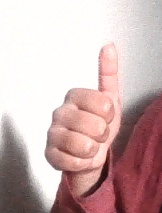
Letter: aleff